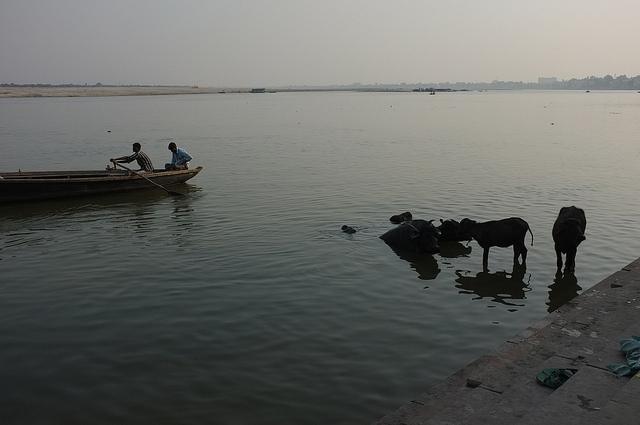
The men row the boat while the cows stand in the water.

A row boat containing two men and some animals bathing near the shore of a body of water.

People in a row boat on a lake at early dawn.